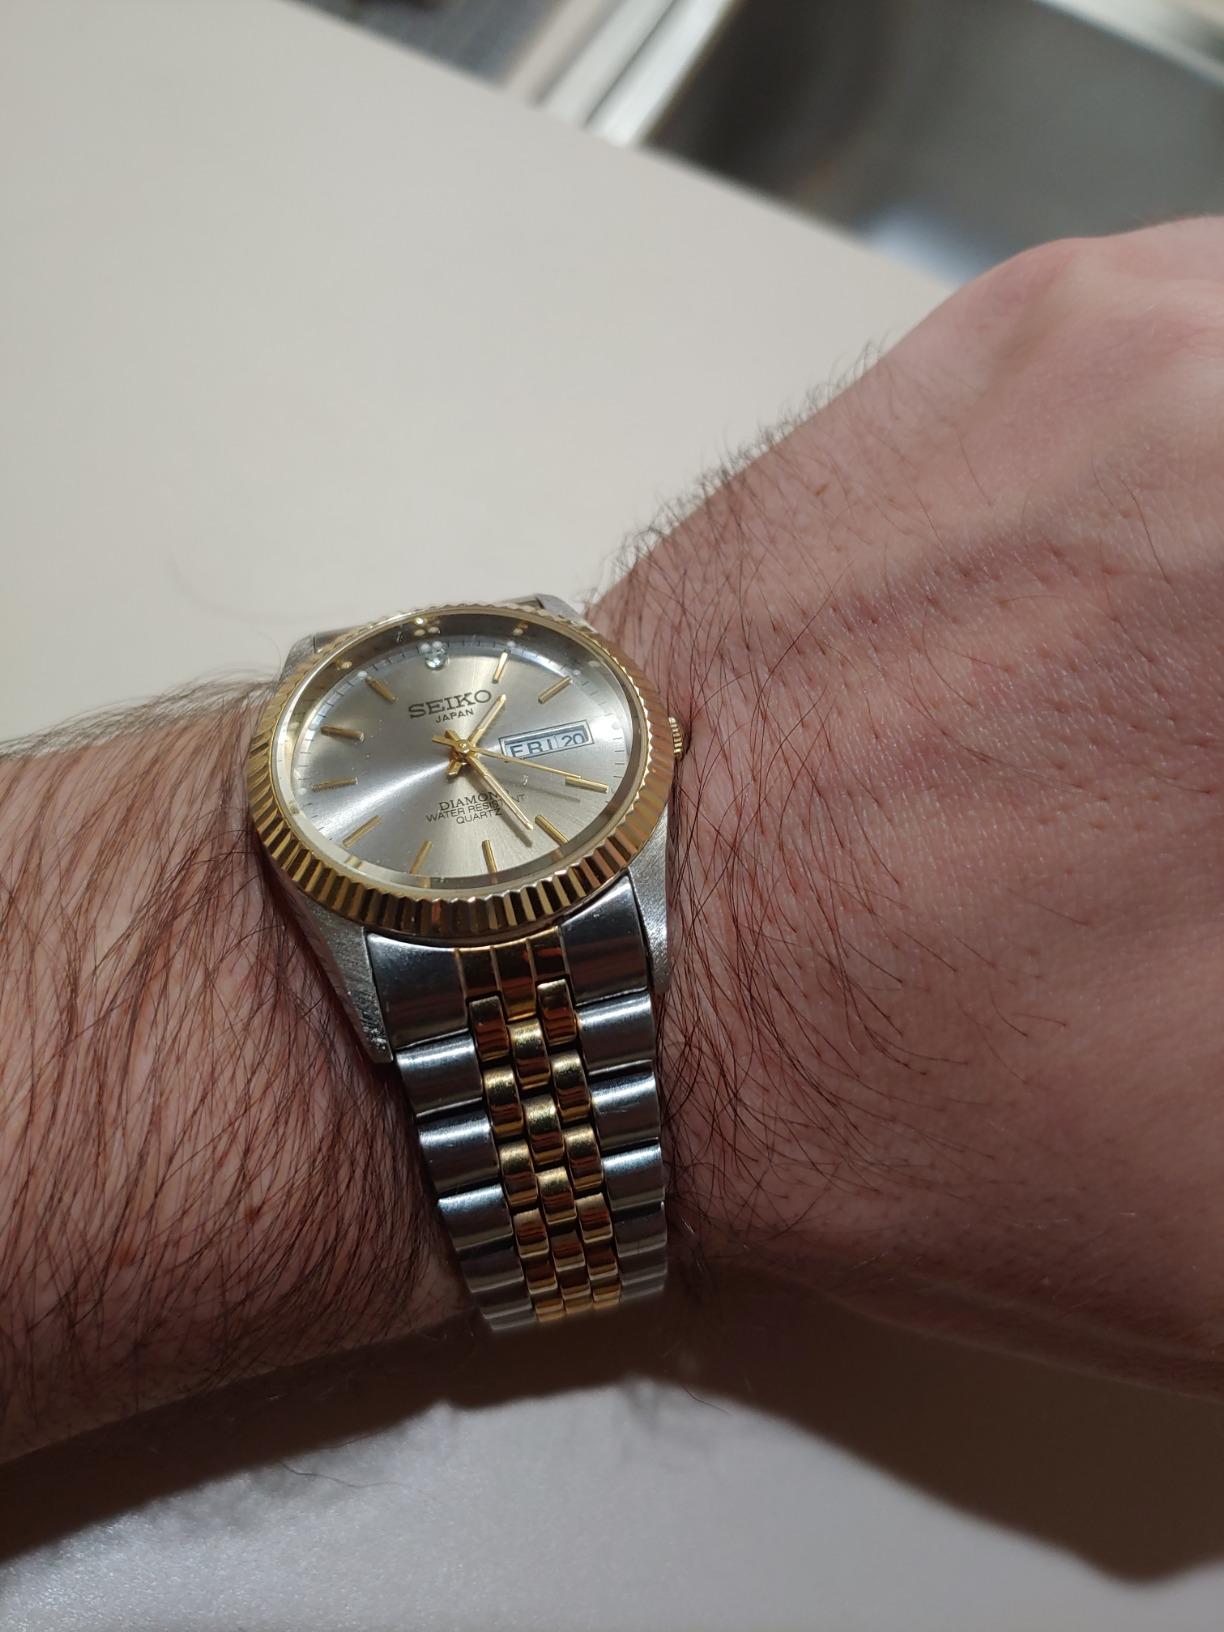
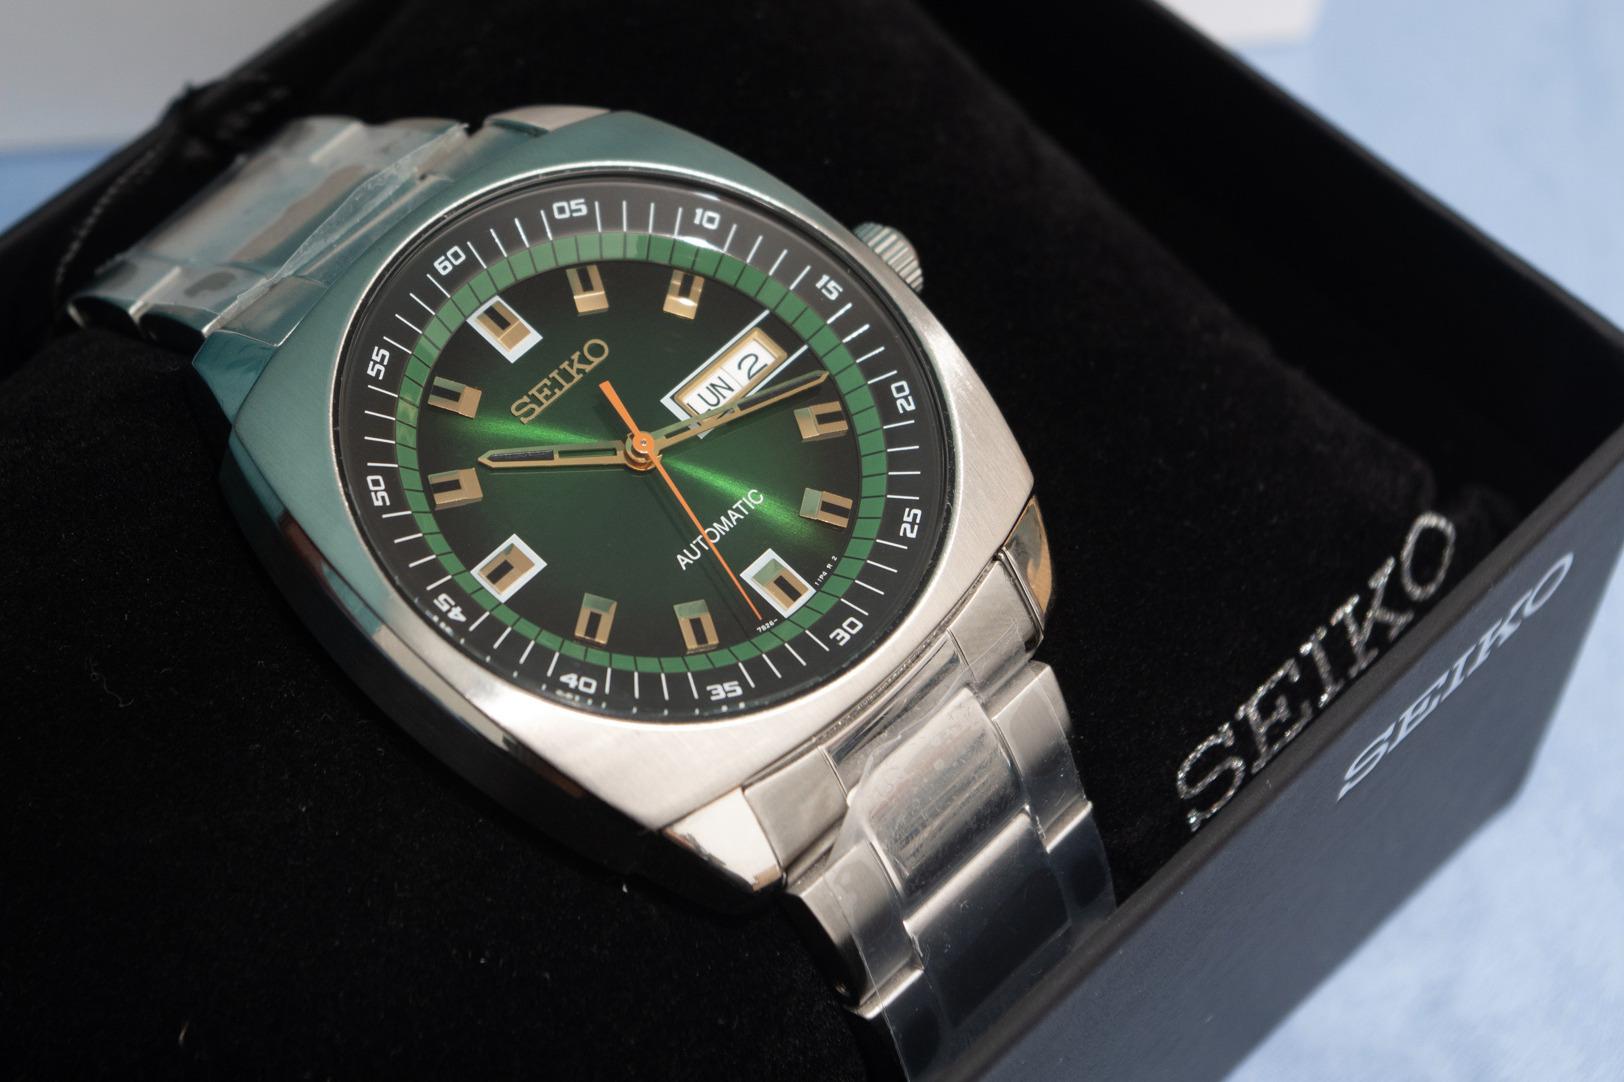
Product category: accessories_watch
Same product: no